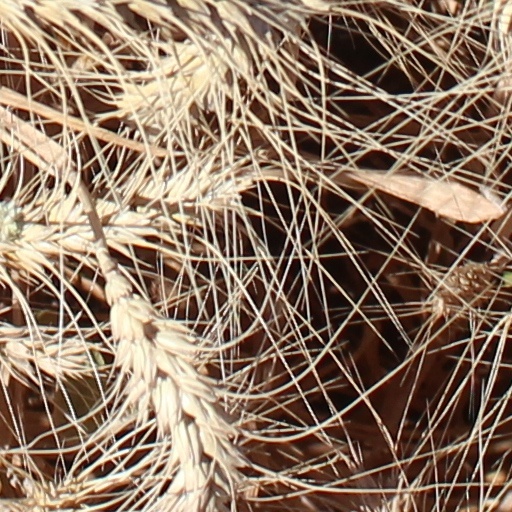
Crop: wheat